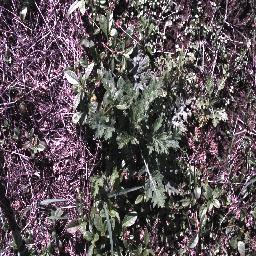
Label: parthenium